Jacques des Rousseaux

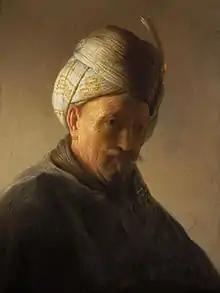
Man in Turban, painting formerly attributed to Rousseaux and recently attributed to Rembrandt

Jacques des Rousseaux (1600 – 1638), was a Baroque painter active in Leiden. He was born in Torcoing, which at the time was part of the Spanish Netherlands.